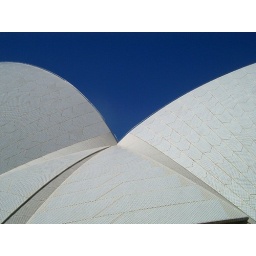
Close up of opera house in Sydney, showing all the tiles that make up the roof